Ridhima Pandit

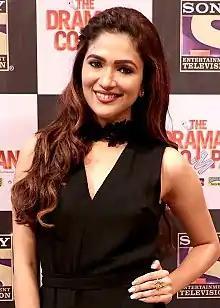
Pandit in 2017

Ridhima Pandit (born 25 June 1990) is an Indian actress, model, and television host who works in Hindi television. She is known for her role of Rajni in Life OK's "Bahu Hamari Rajni Kant". In 2019, she participated in "" and became the 2nd runner-up. In 2021, she participated in "Bigg Boss OTT".